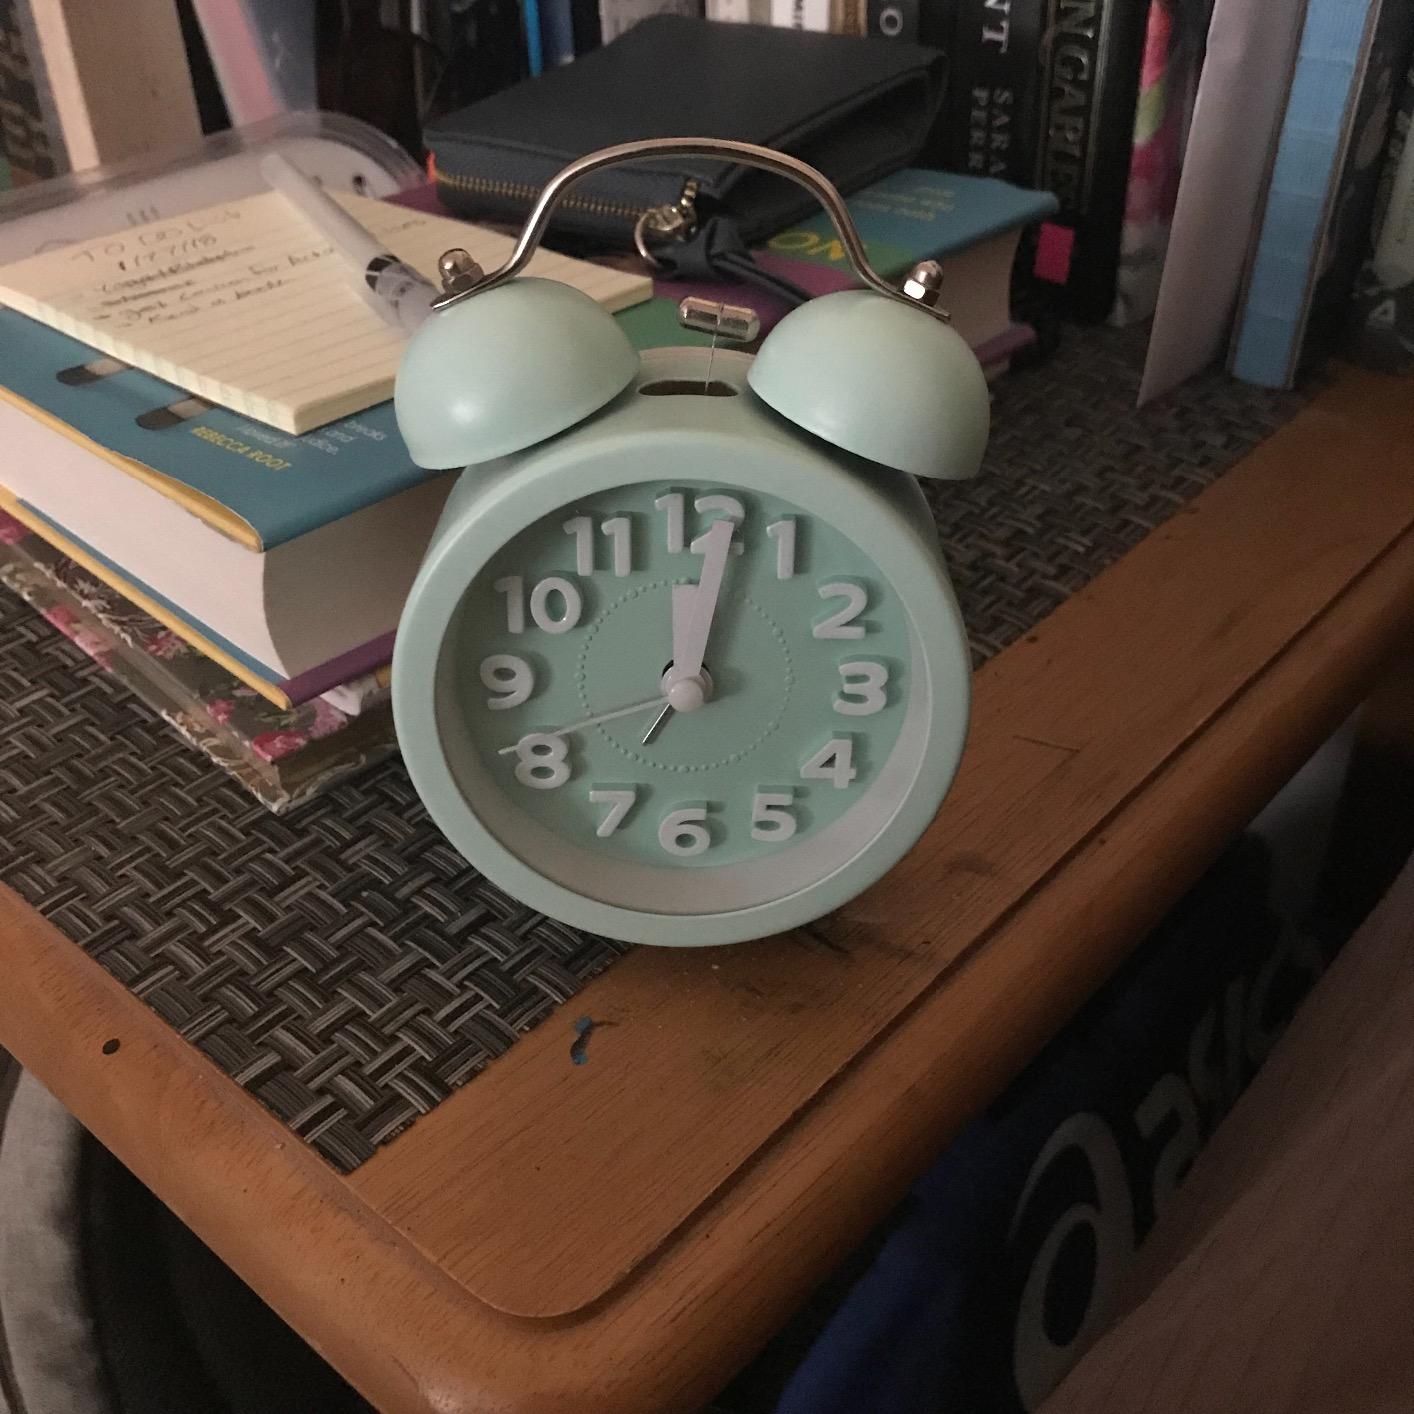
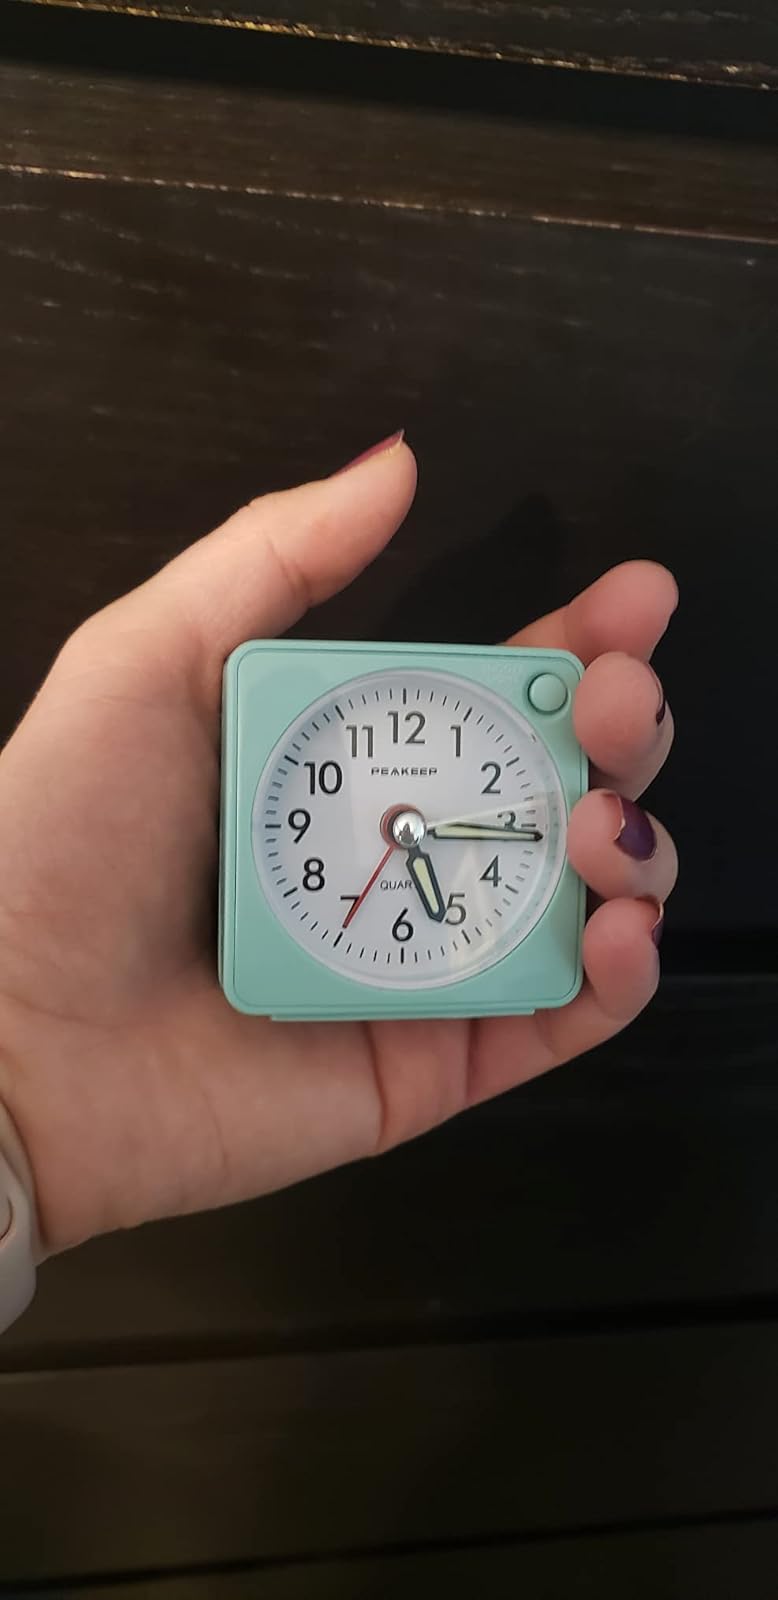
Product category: clock
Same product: no